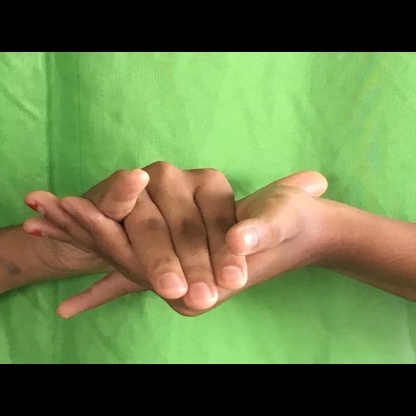
Mudra: Kurma